Warminster School

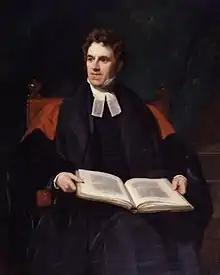
Thomas Arnold, 1840

Former pupils of Lord Weymouth's School, St. Monica's and Warminster School, are called "Old Verlucians" and include: